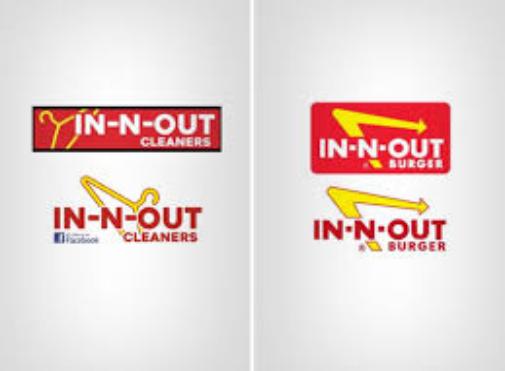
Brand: In-N-Out Burger
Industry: Food